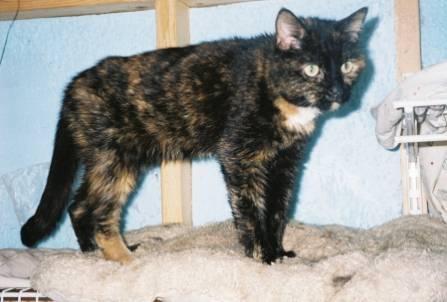
cat